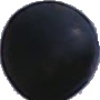
Label: Grape Blue 1